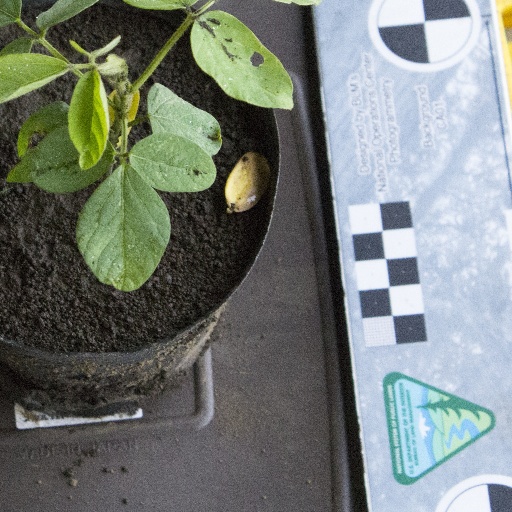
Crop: soybean